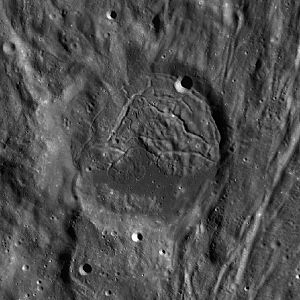
Fényi (månekrater)
Fényi er et lille nedslagskrater på Månen. Det befinder sig på den sydlige halvkugle på Månens bagside og er opkaldt efter den ungarske astronom Gyula Fényi.